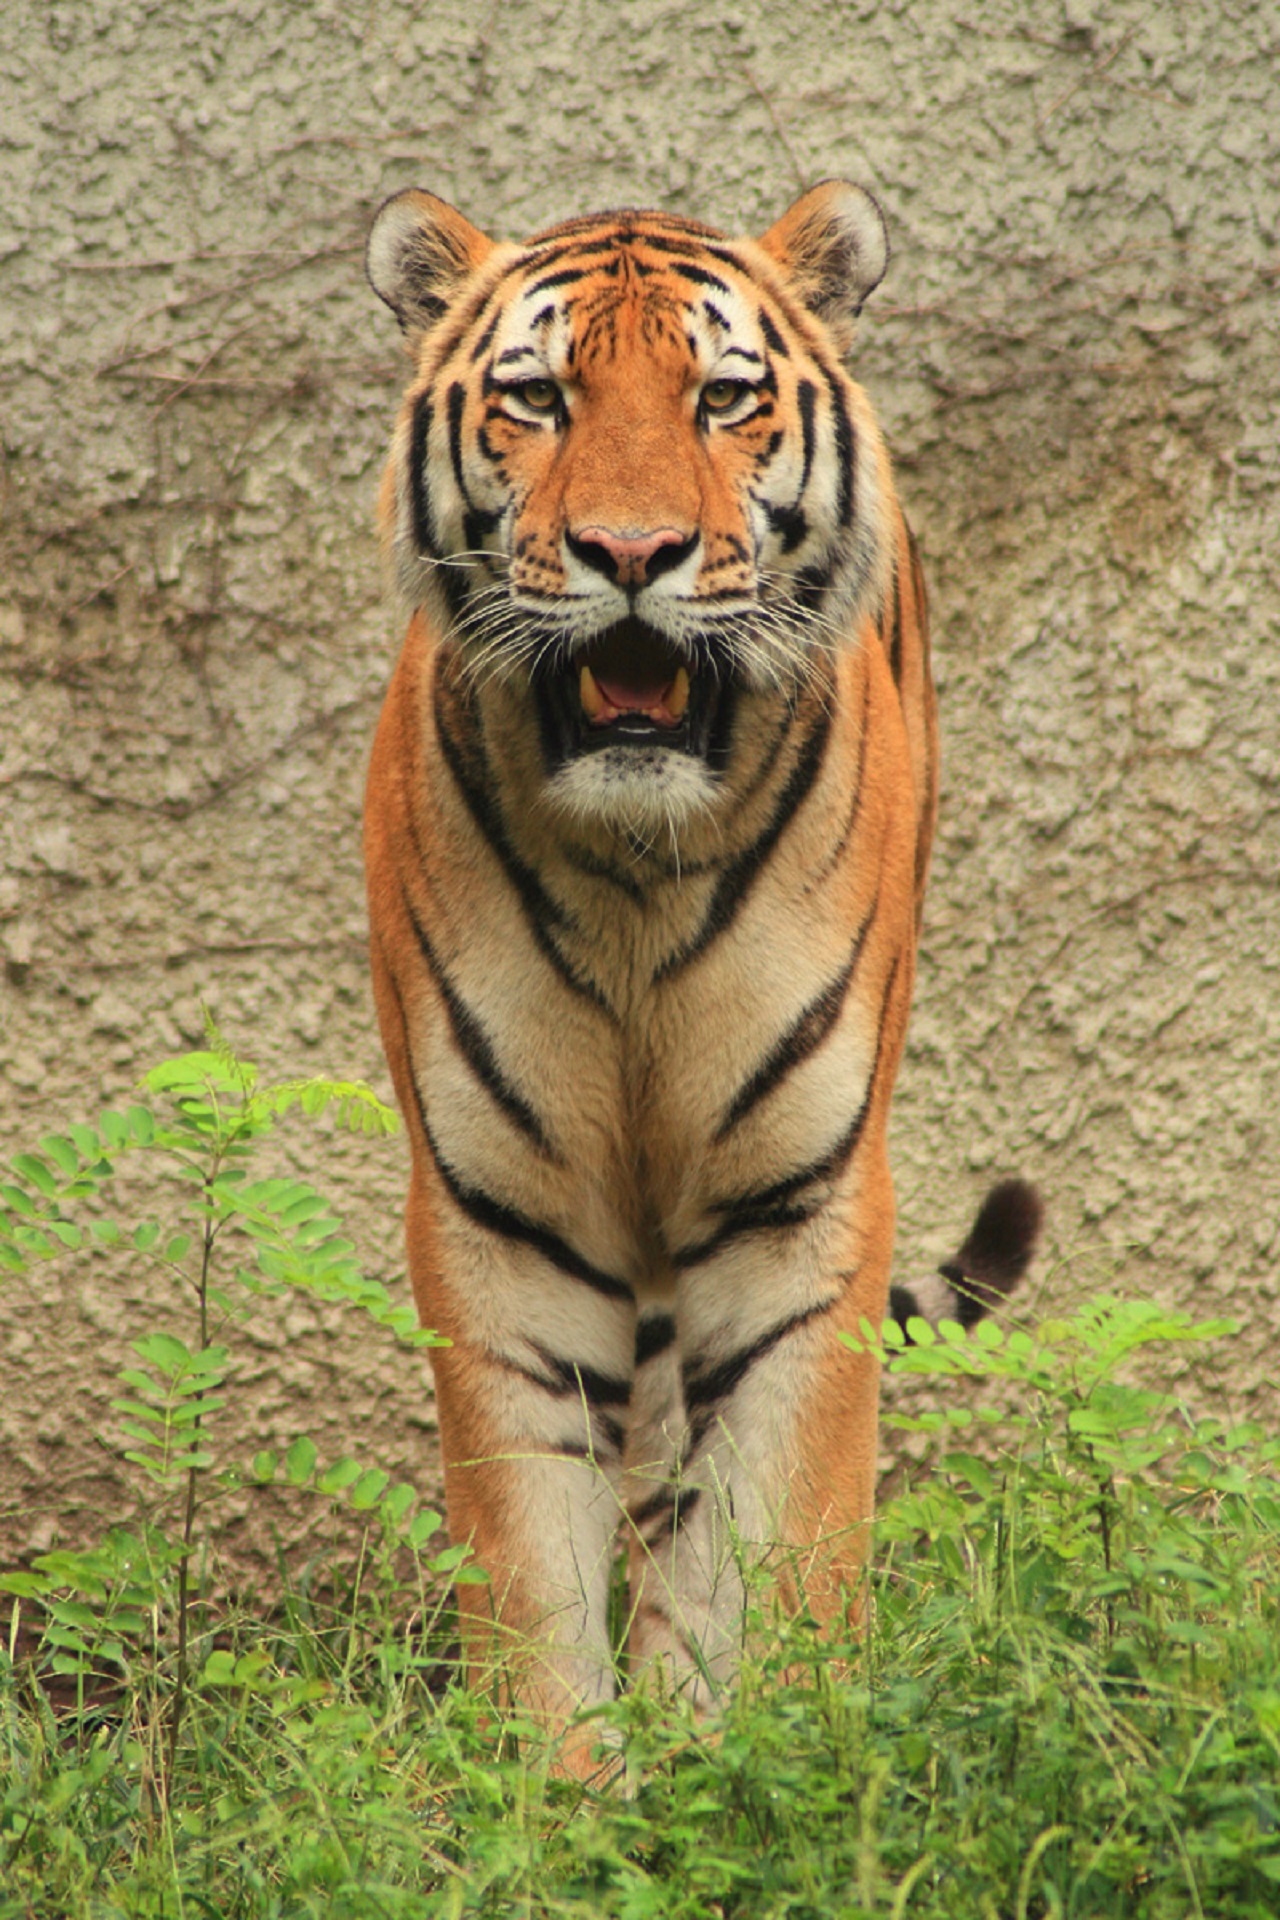
nature, grass, looking, wildlife, zoo, fur, portrait, feline, mammal, predator, fauna, big cat, tiger, head, vertebrate, carnivore, big cats, cat like mammal